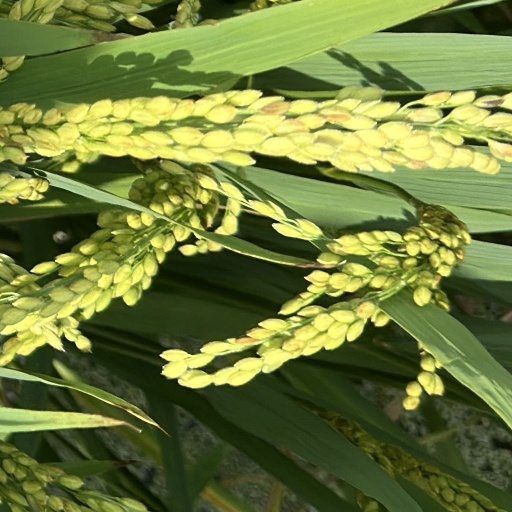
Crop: rice